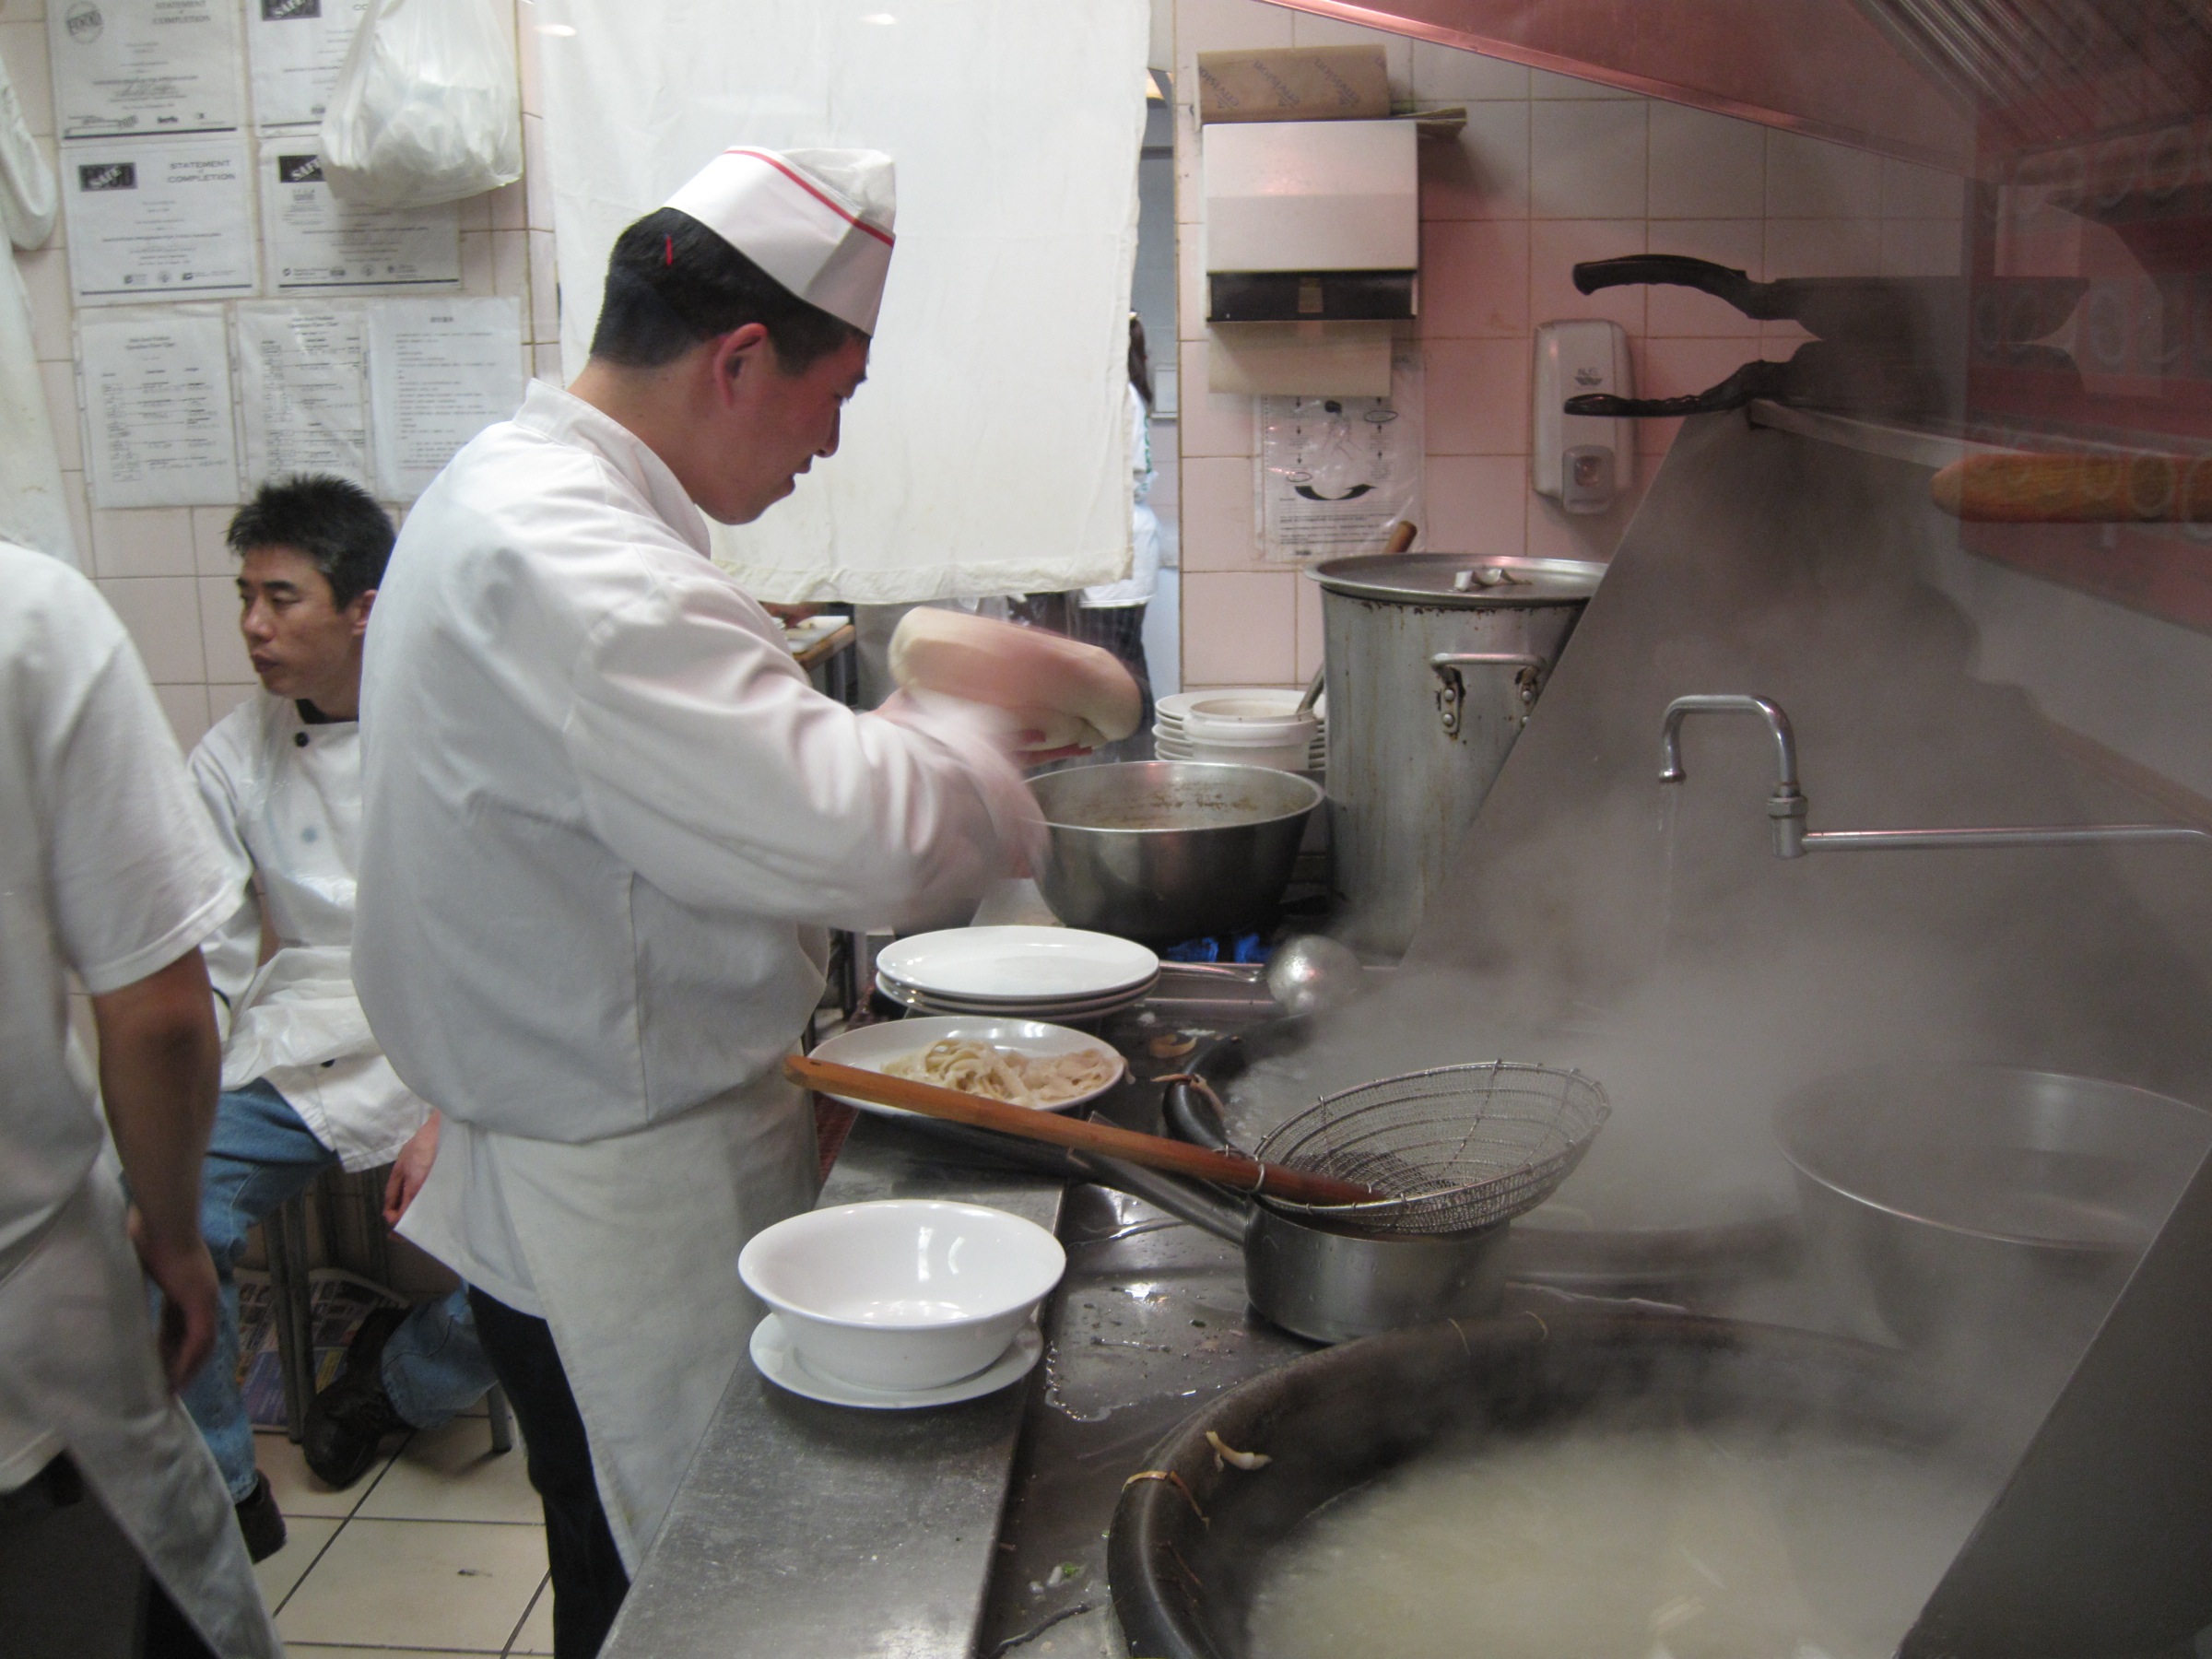
person, food, cooking, vancouver, professional, profession, cuisine, cook, food processing, sense, culinary art